Hamina-class missile boat

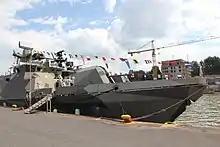
"Hamina" (80)

The vessels were built in the late 1990s, early 2000s, and are the fourth generation of Finnish missile craft. The first vessel was ordered in December 1996 and the fourth was handed over on 19 June 2006. Since the launch of the s, all fast attack craft have been named after Finnish coastal cities. The class was previously known also as Rauma 2000 following its predecessor the .